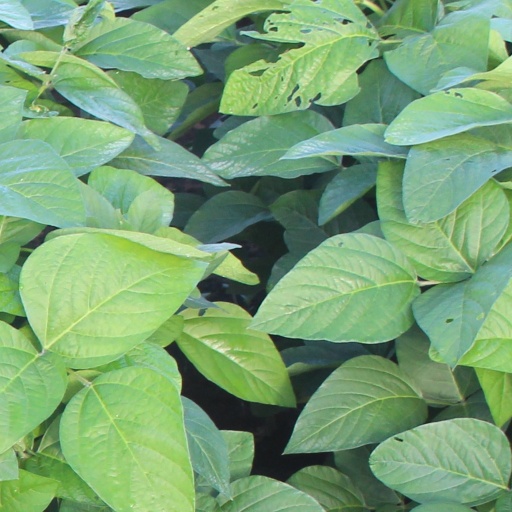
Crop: soybean